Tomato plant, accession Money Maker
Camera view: horizontal (90 deg, fisheye); turntable rotation: 150 degrees
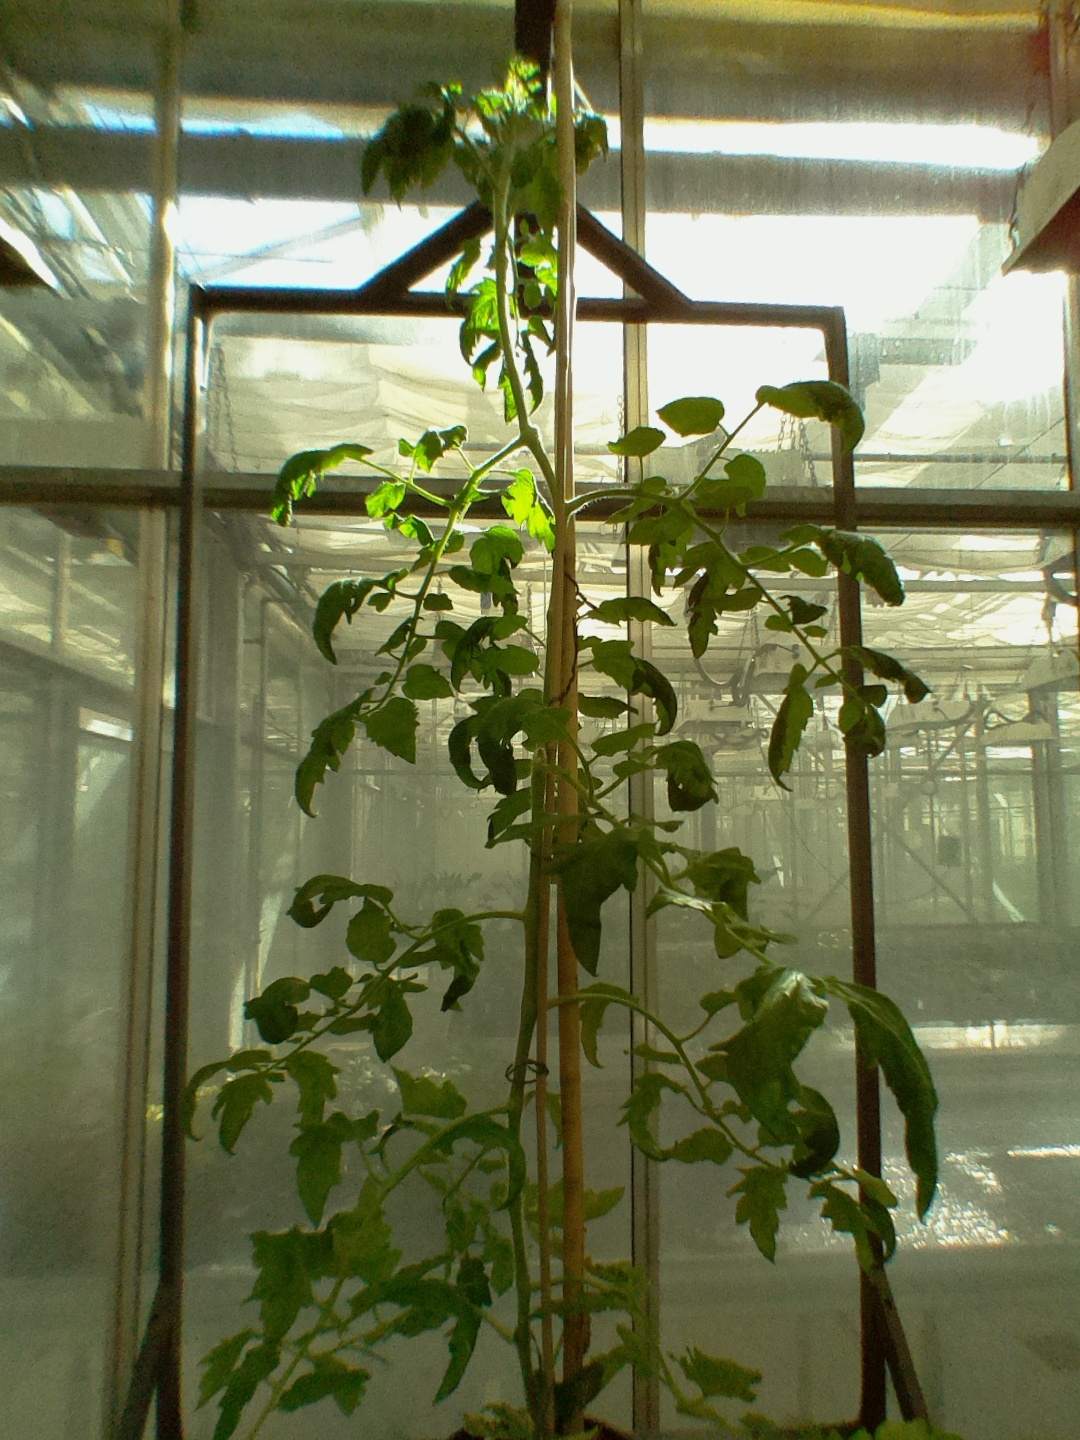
BBCH growth stage 28: 80%-90% Side shoots formed